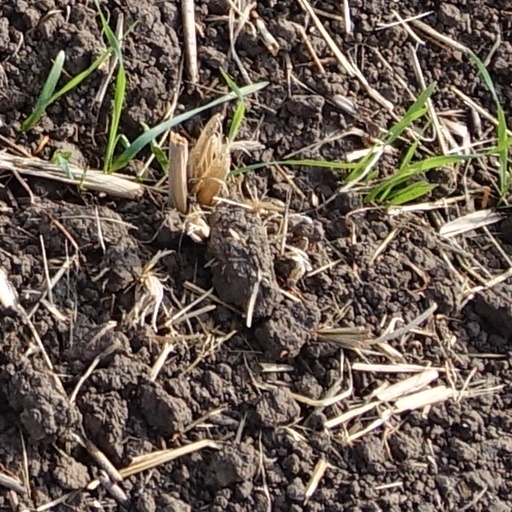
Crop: wheat